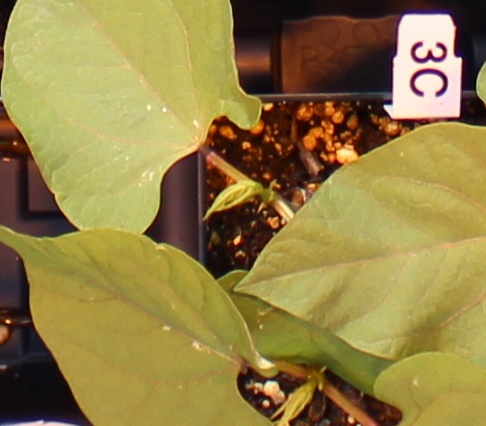
Label: Blackbean